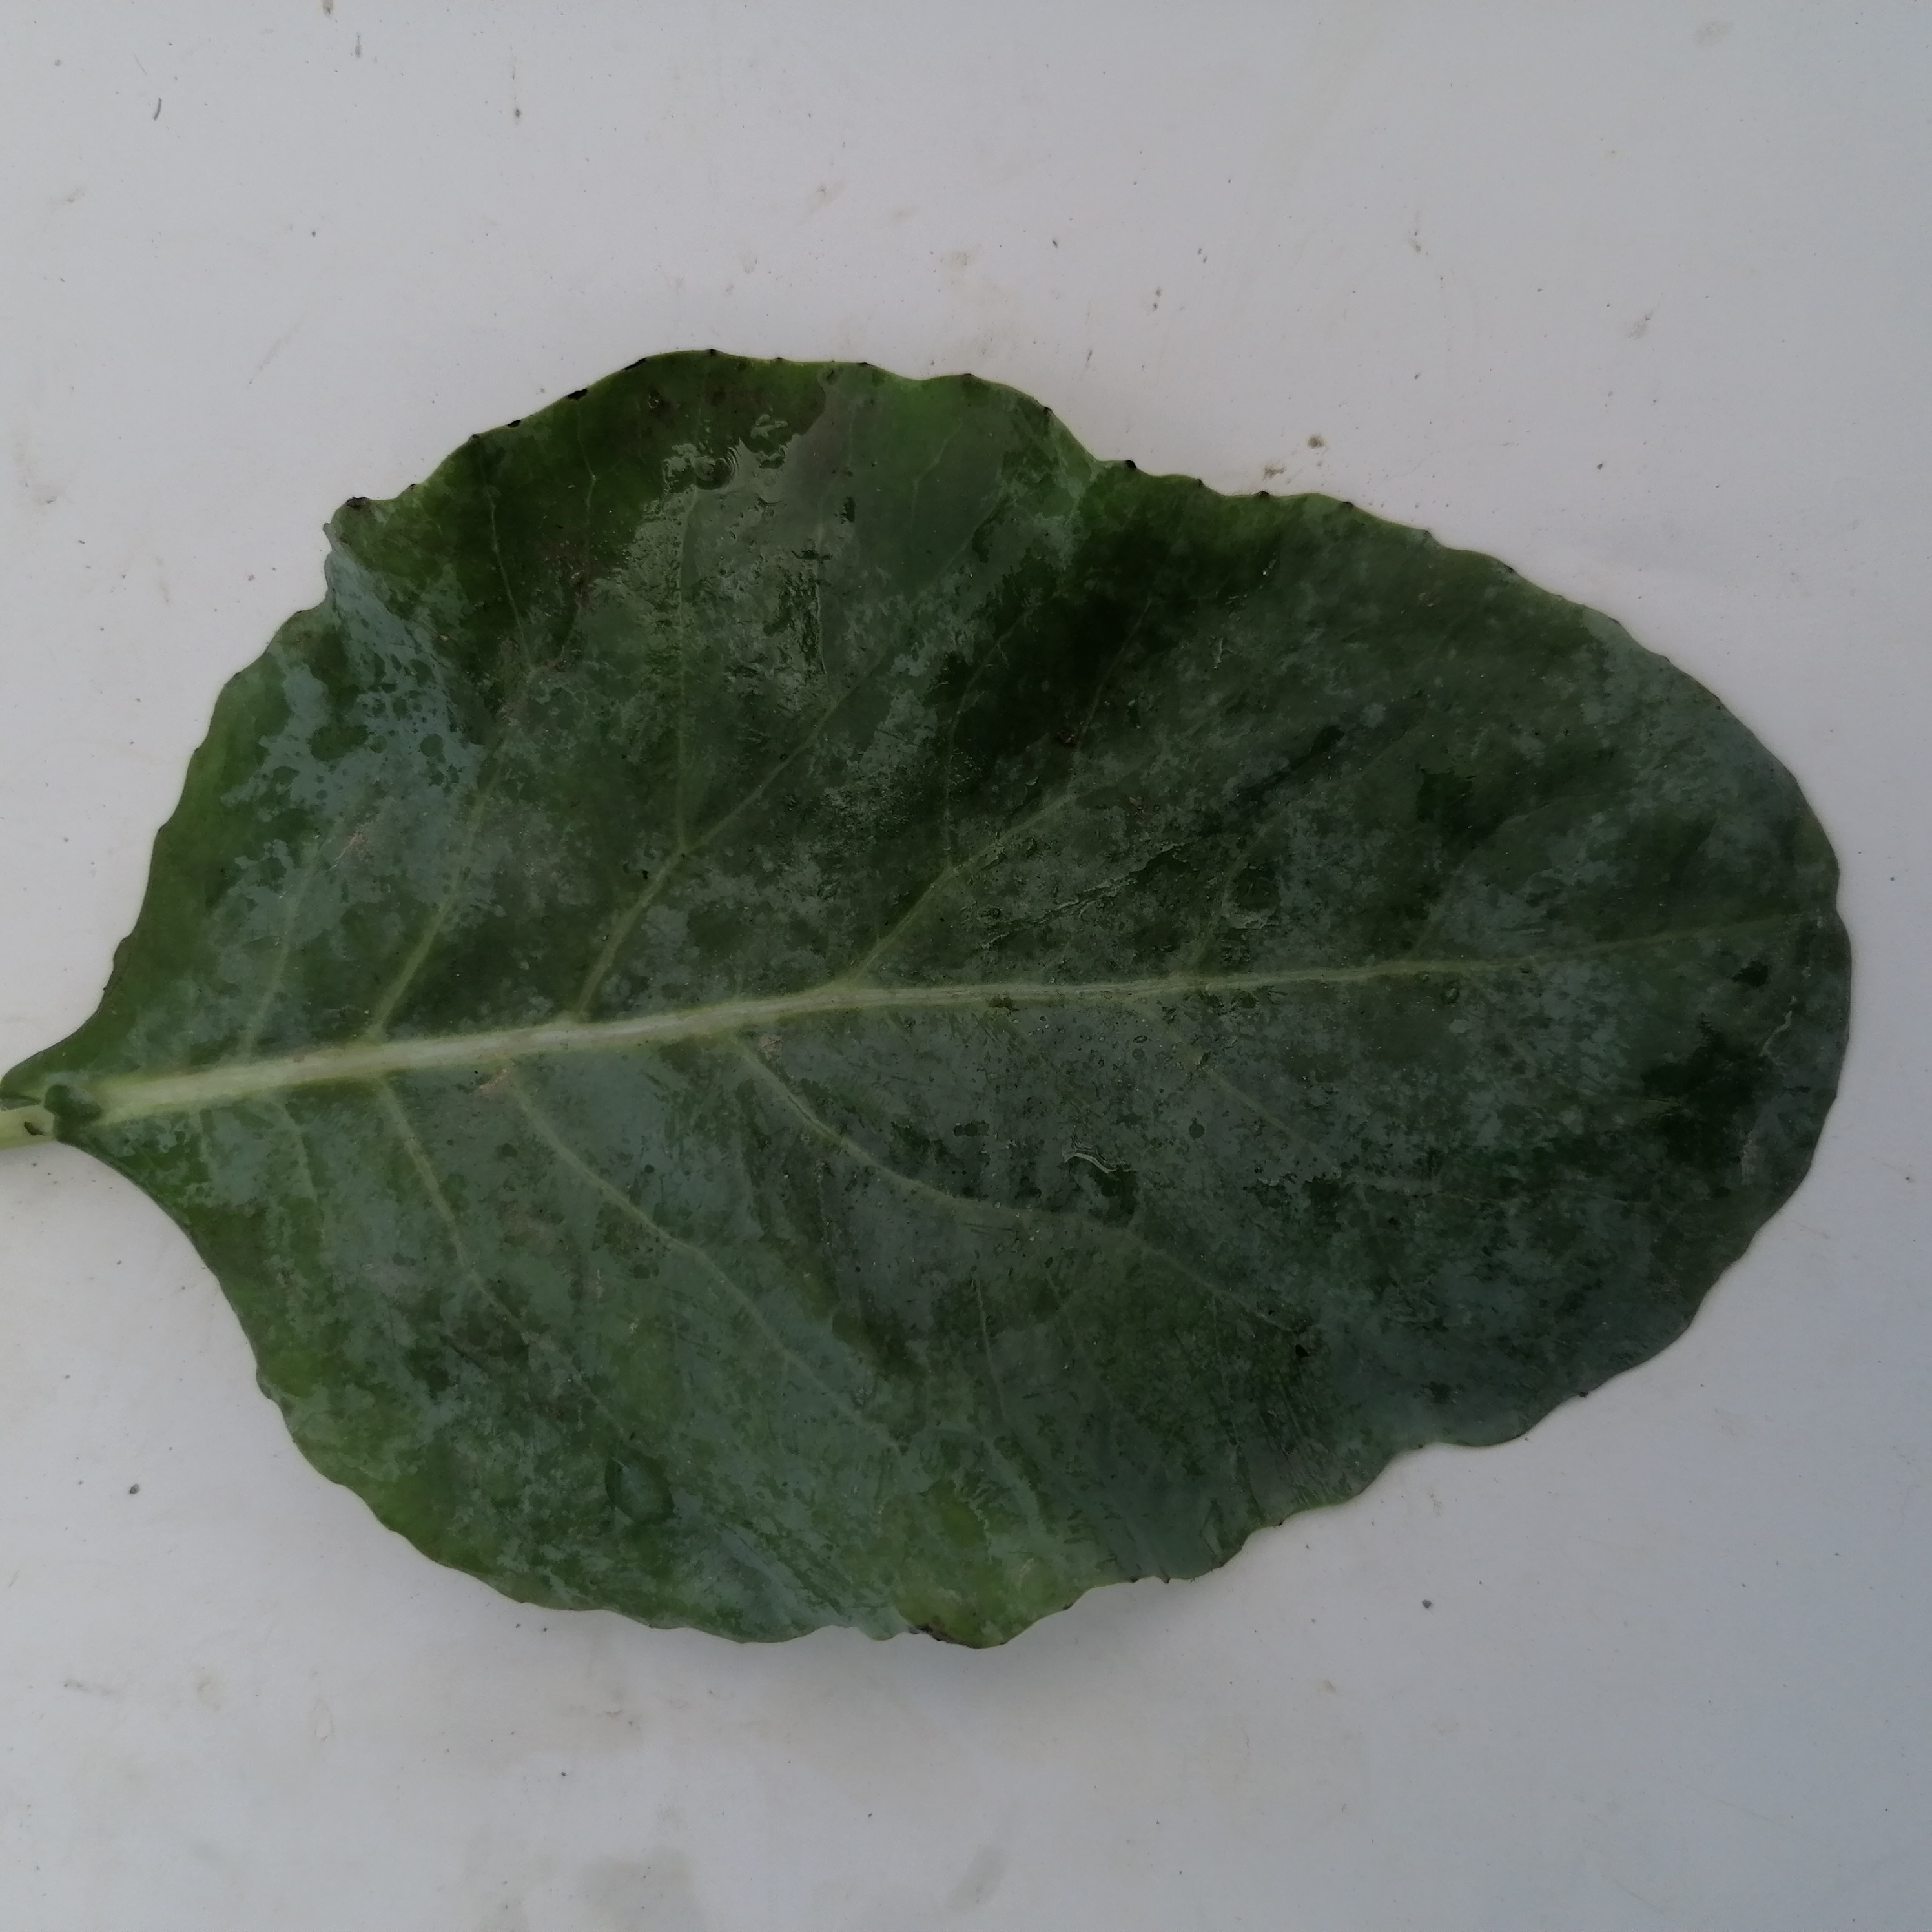
Label: Healthy